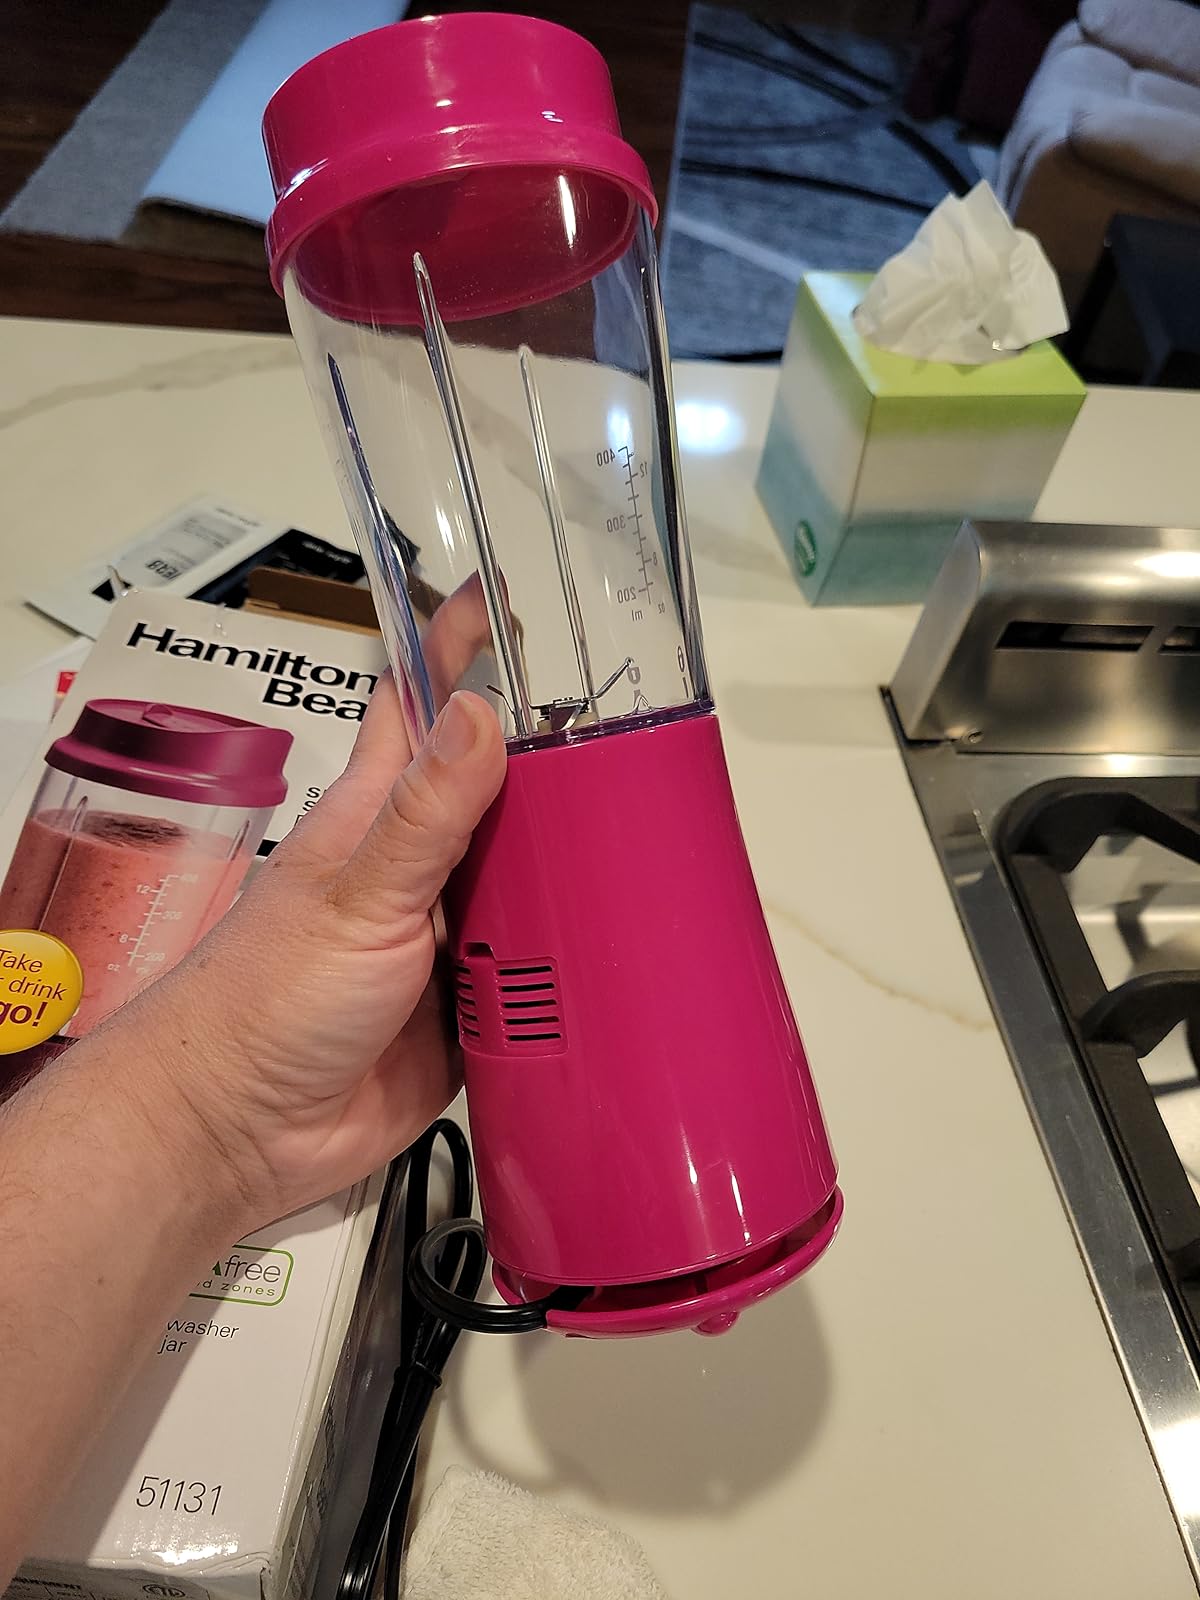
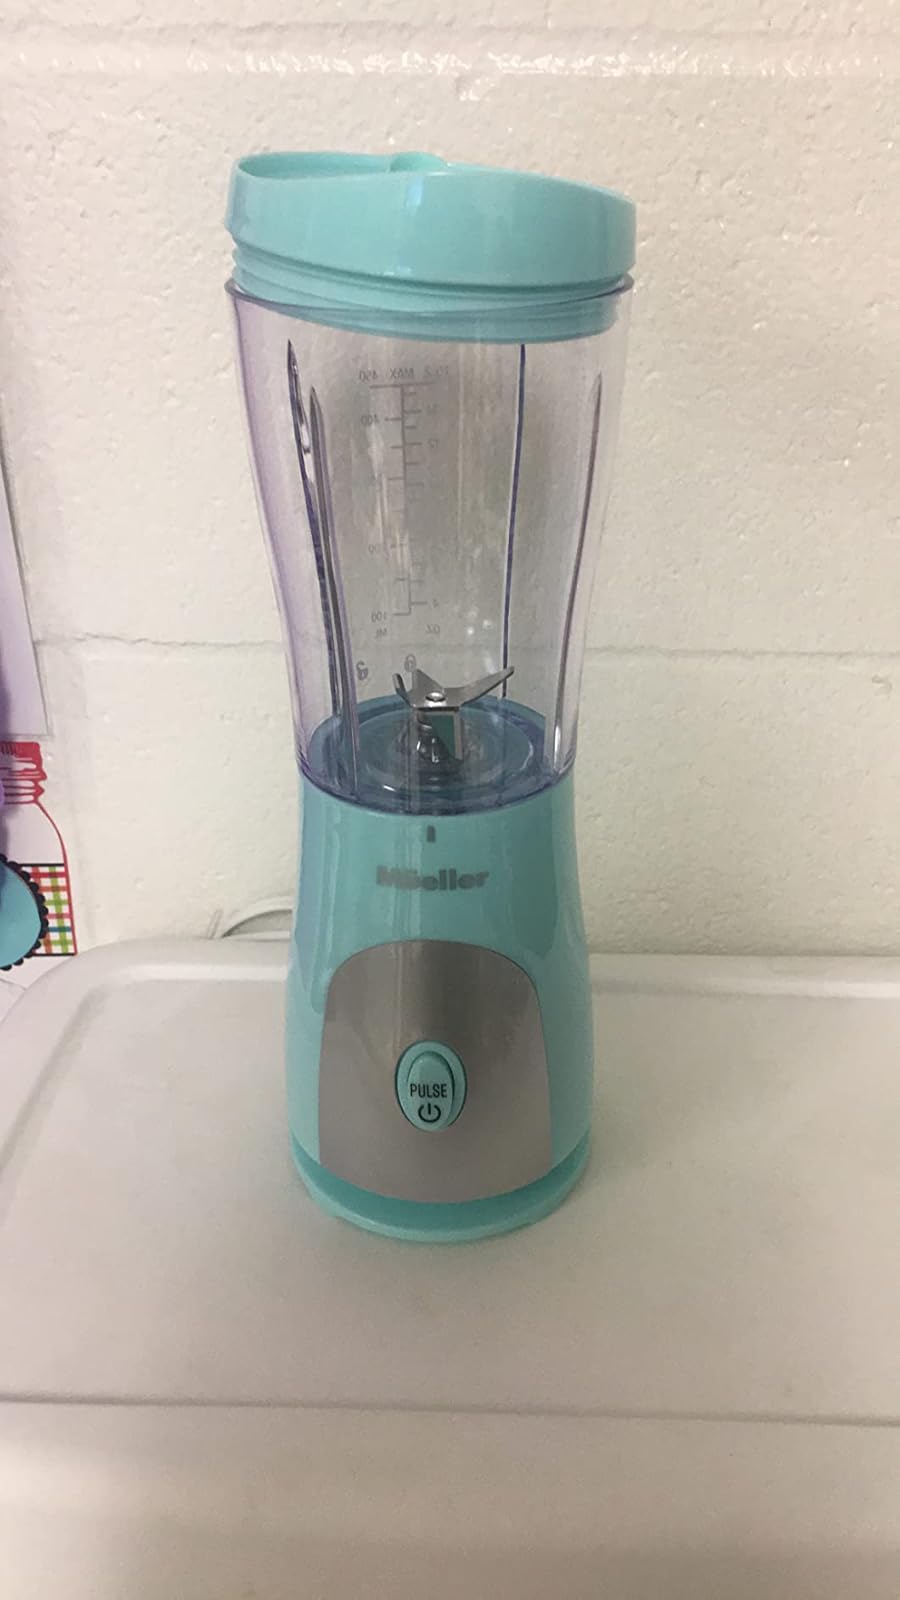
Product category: items_blender
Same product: no